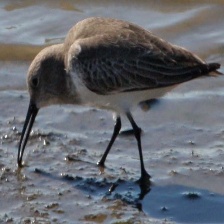
Species: DUNLIN
Scientific name: CALIDRIS ALPINA
ImageNet parent category: red-backed_sandpiper